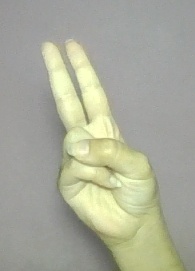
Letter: taa